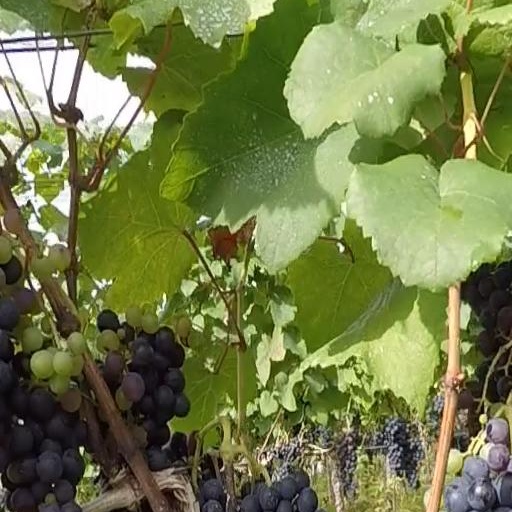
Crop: grape